Laser-induced breakdown spectroscopy

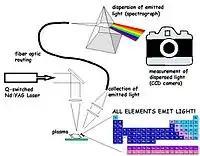
Schematic of a LIBS system – Courtesy of US Army Research Laboratory

Laser-induced breakdown spectroscopy (LIBS) is a type of atomic emission spectroscopy which uses a highly energetic laser pulse as the excitation source. The laser is focused to form a plasma, which atomizes and excites samples. The formation of the plasma only begins when the focused laser achieves a certain threshold for optical breakdown, which generally depends on the environment and the target material.